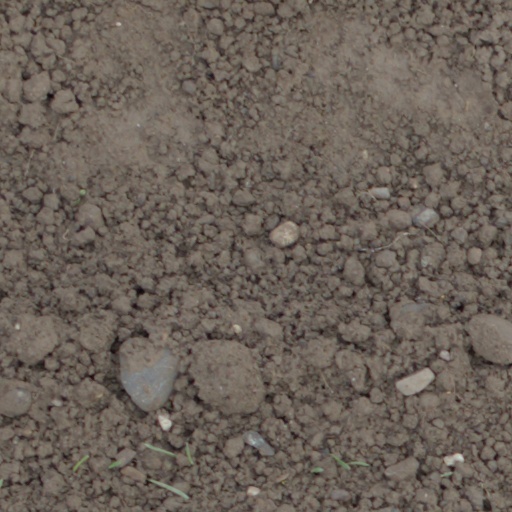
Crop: wheat